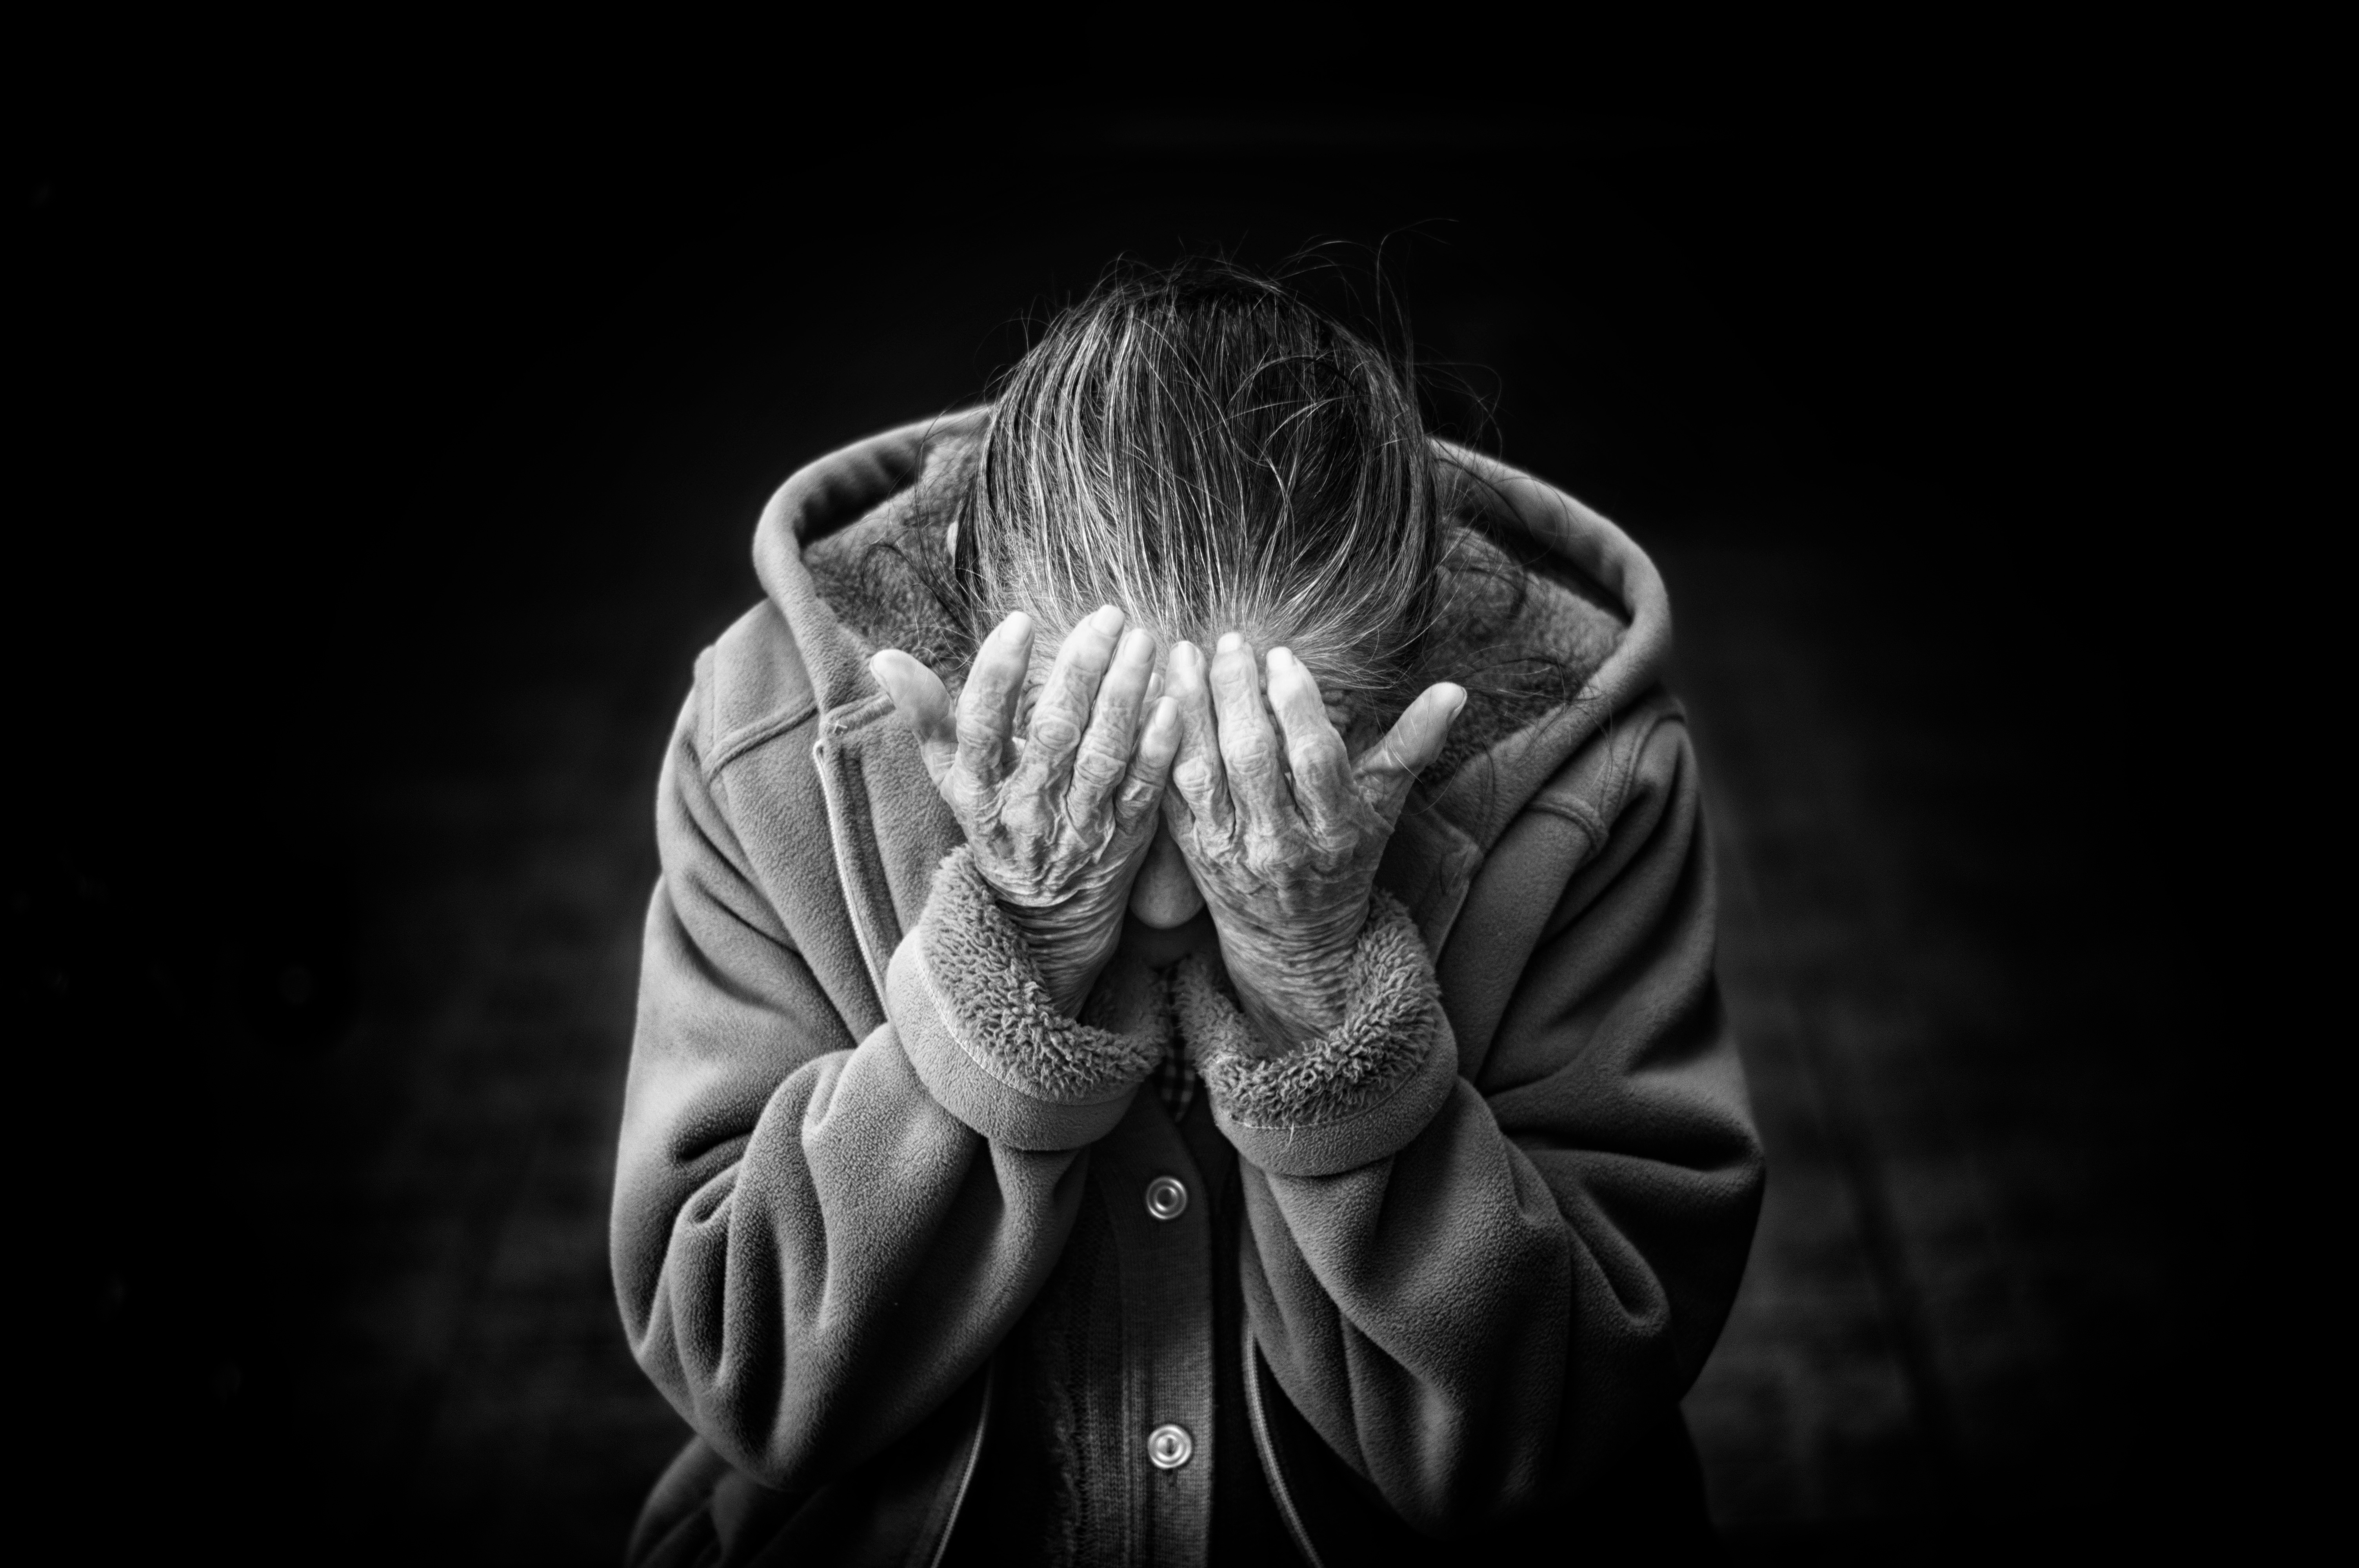
hand, light, black and white, woman, photography, old, coat, darkness, black, monochrome, old woman, close up, human body, hands, sense, monochrome photography, film noir